Sky Kid Deluxe

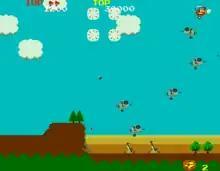
Screenshot

is a horizontally scrolling shooter released in arcades by Namco in 1986. It is the sequel to "Sky Kid", which was released in the previous year. It was the first game to run on the company's System 86 hardware. It was also the first game from the company to use a Yamaha YM2151 FM sound chip for its music. The gameplay is more difficult than the original, and also introduces several new enemies and missions.